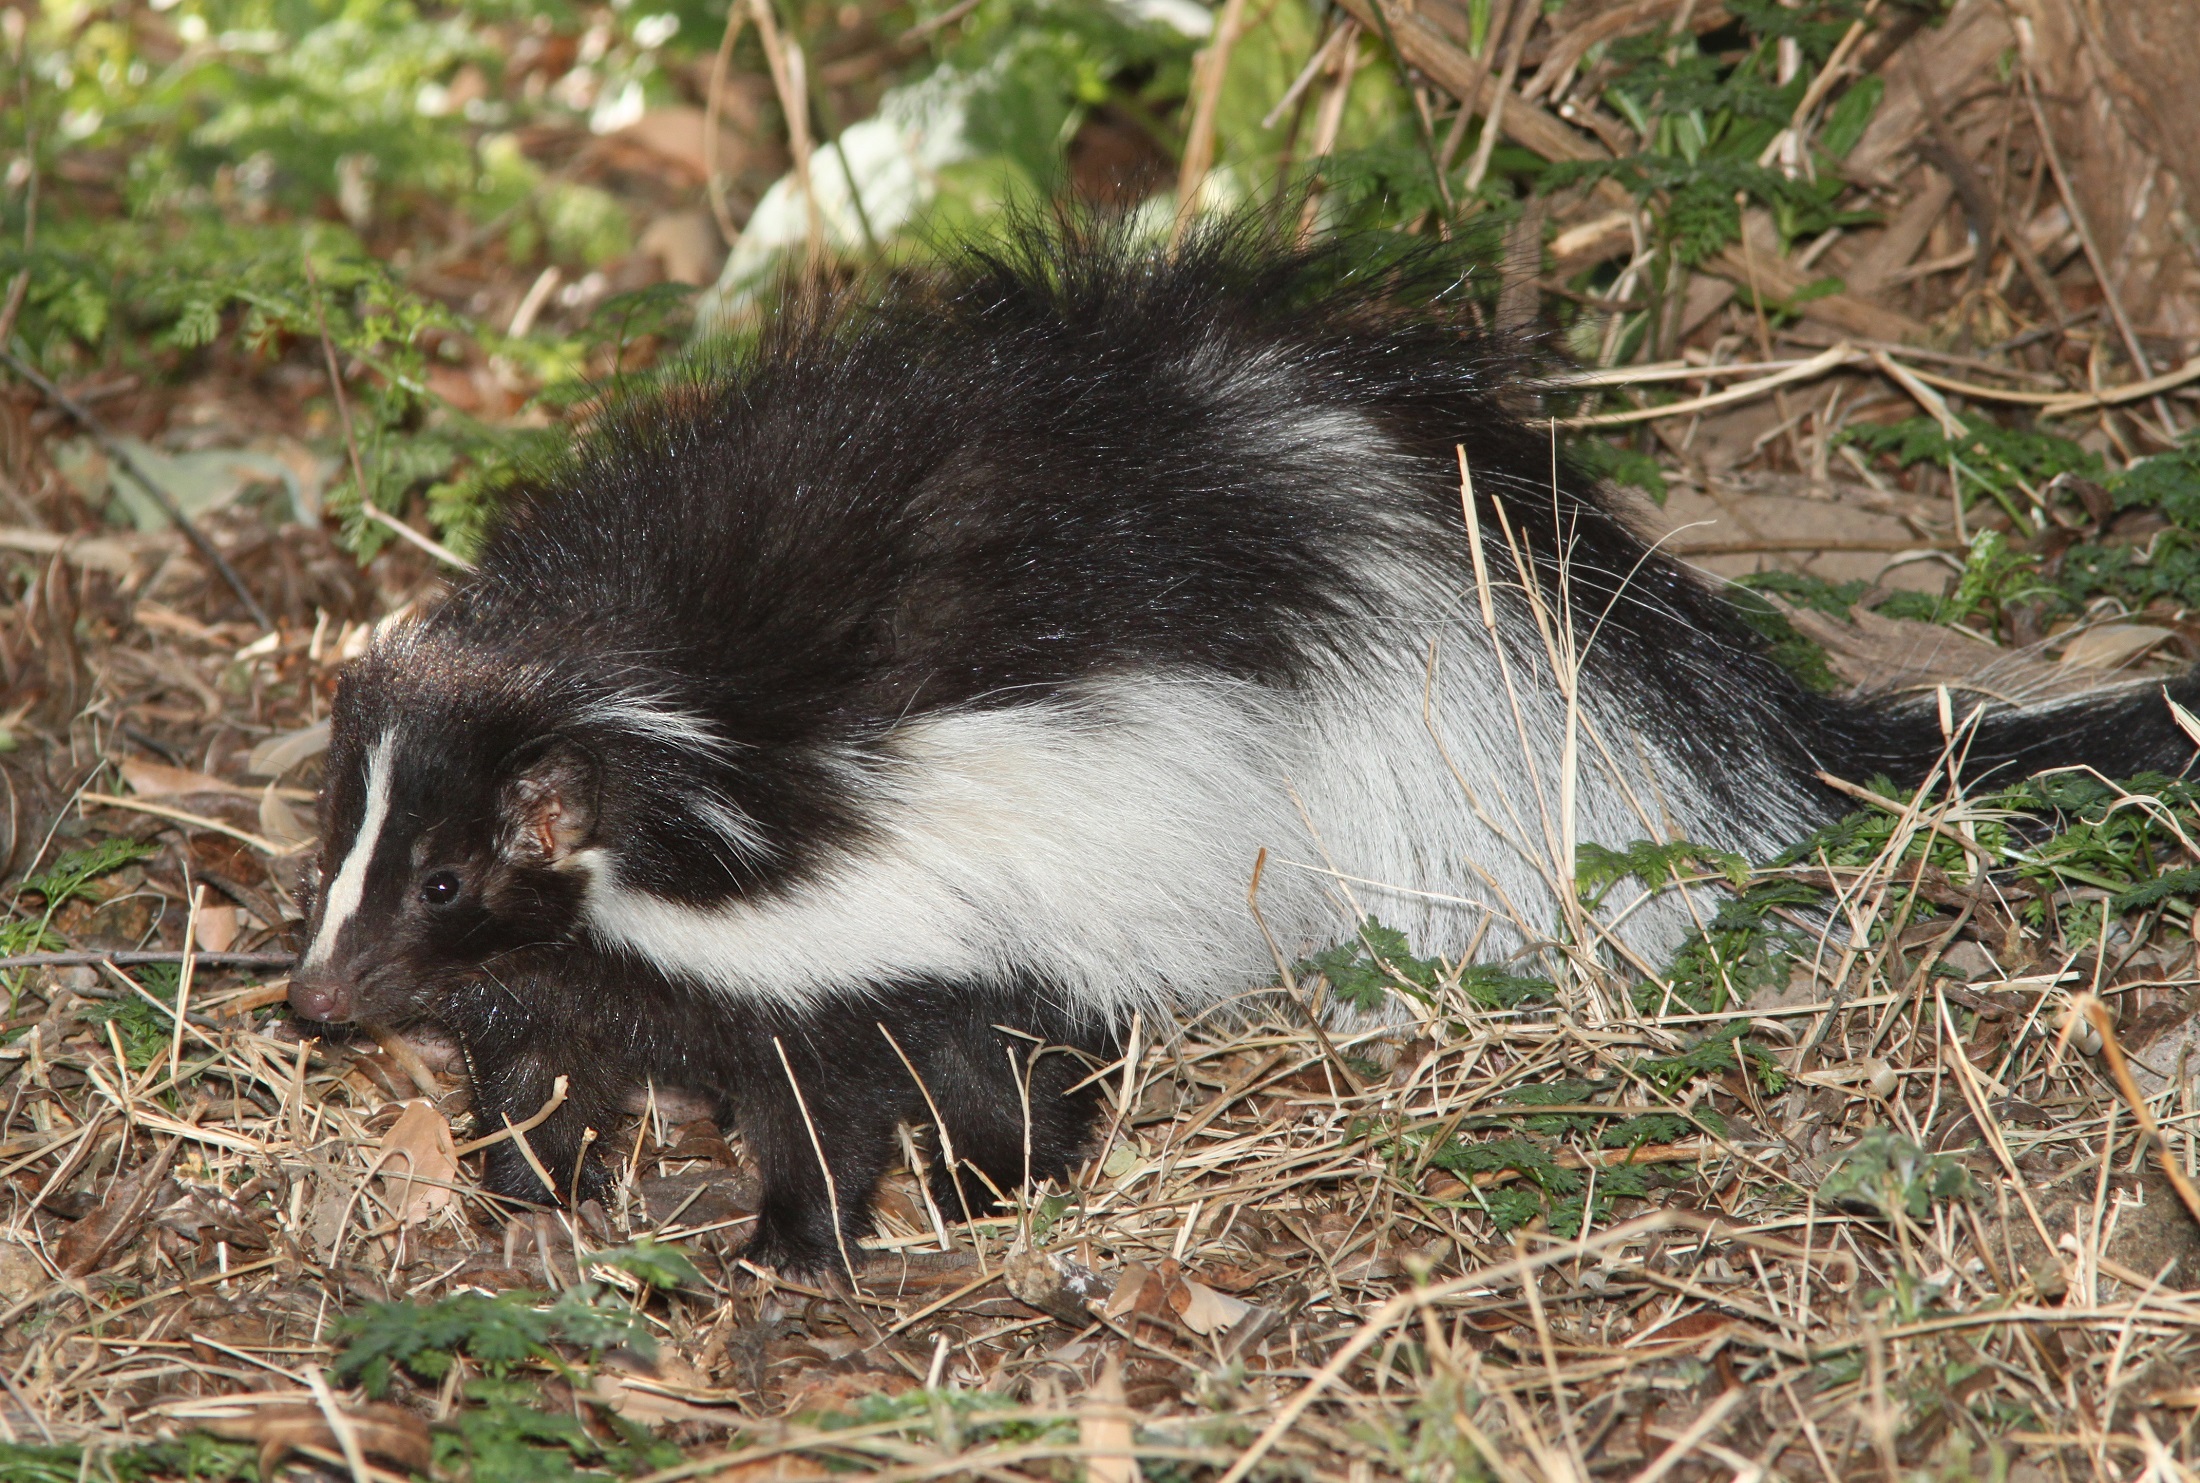
walking, white, animal, cute, wildlife, wild, portrait, mammal, black, fauna, striped, close up, outdoors, vertebrate, skunk, porcupine, stink, hooded skunk